Northrop Mall Historic District

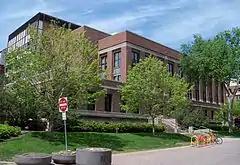
Murphy Hall

Named after George Edgar Vincent, the third president of the university, and at one time housed parts of the university's English and Mortuary Science departments. In 1960, a renovation project connected Vincent to the nearby Murphy Hall, directly behind it. A later renovation project, carried out by Loeffler Construction and Consulting, upgraded floors, interior finishes, and general accessibility, along with replacing the windows and adding several fixed tables within classrooms. The building currently contains the School of Mathematics and its Library, though the latter is set to close in the summer of 2025.